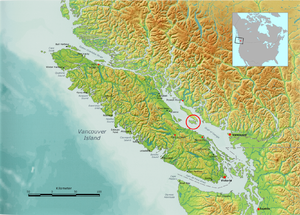
L'île Lasqueti est une île de Colombie-Britannique dans le détroit de Géorgie, une des îles Gulf.